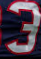
Number: 3